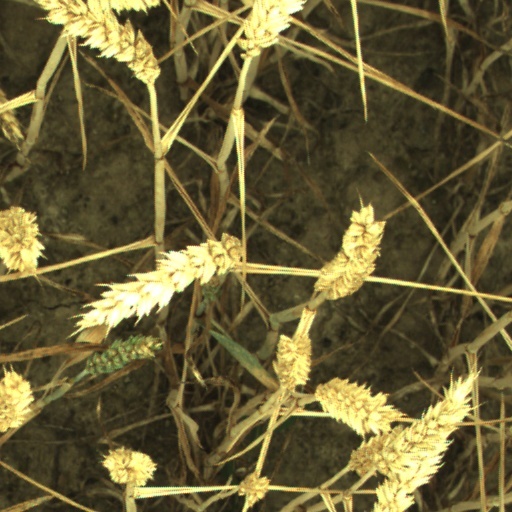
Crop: wheat